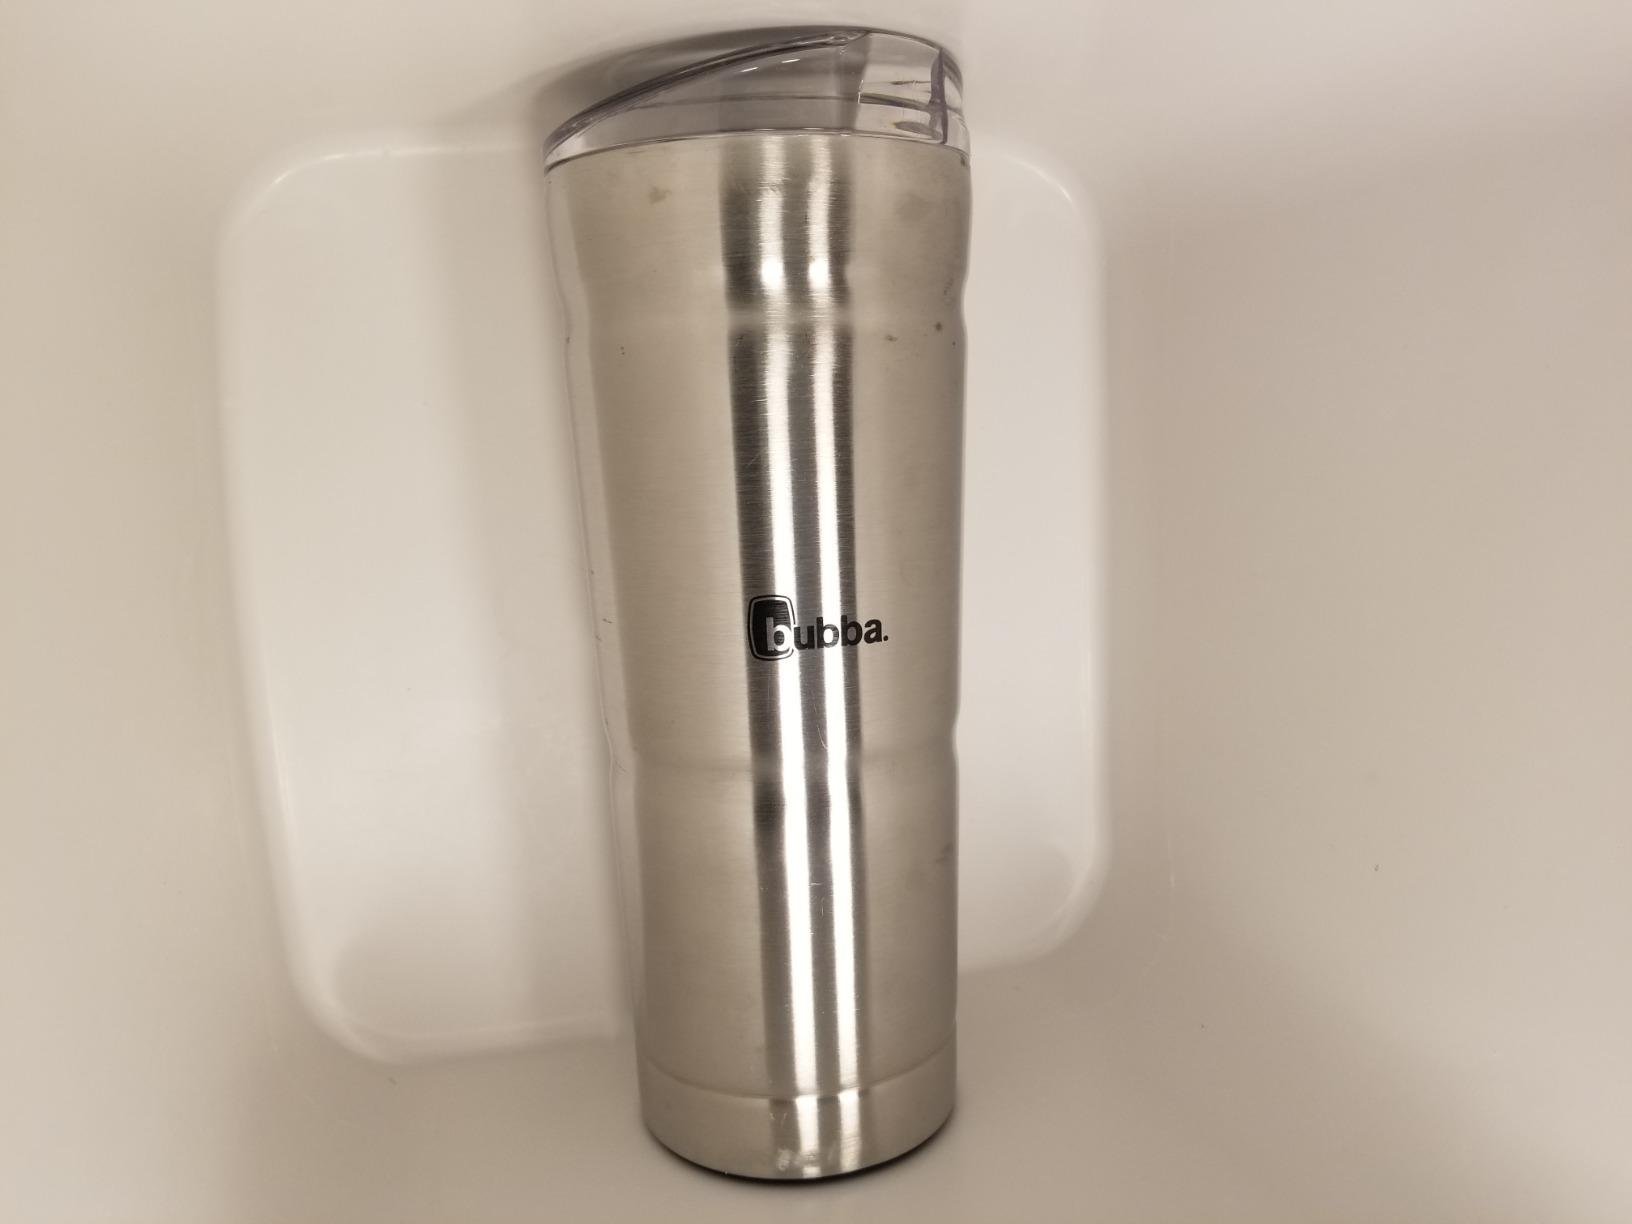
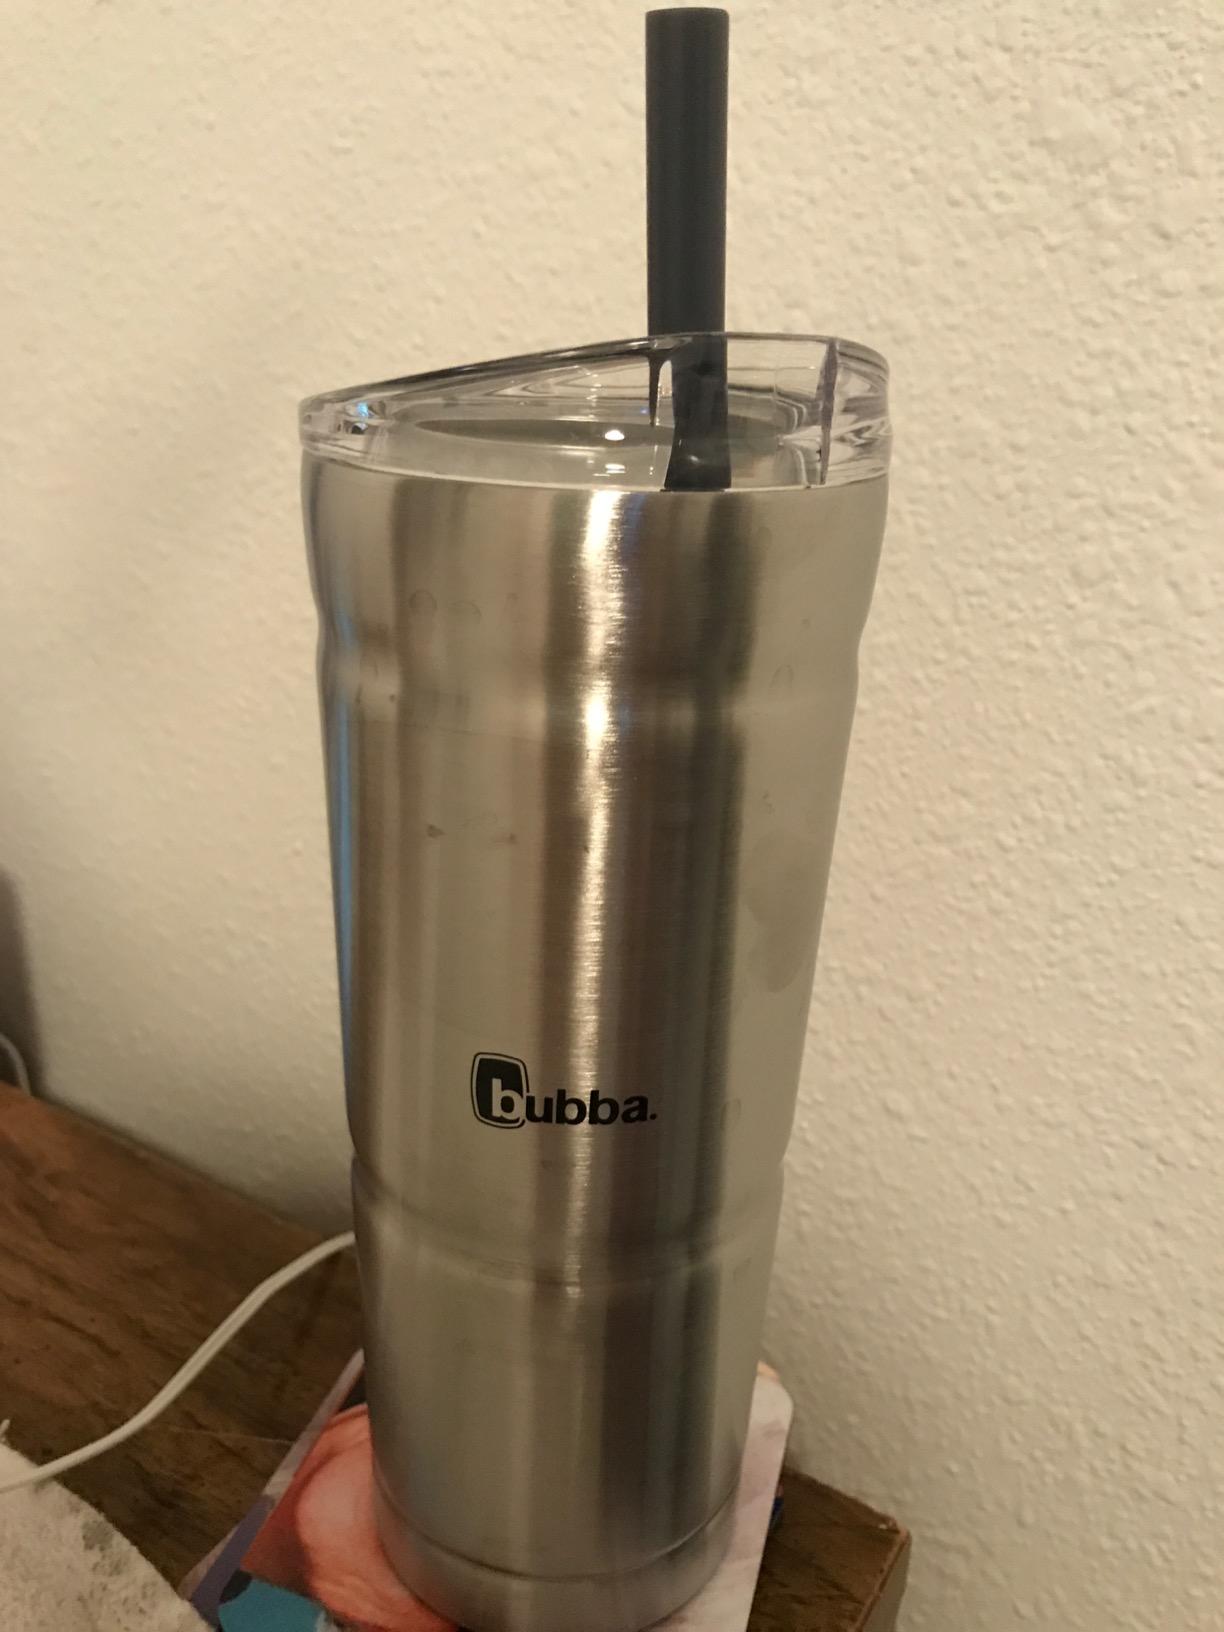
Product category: items_tea
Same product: yes